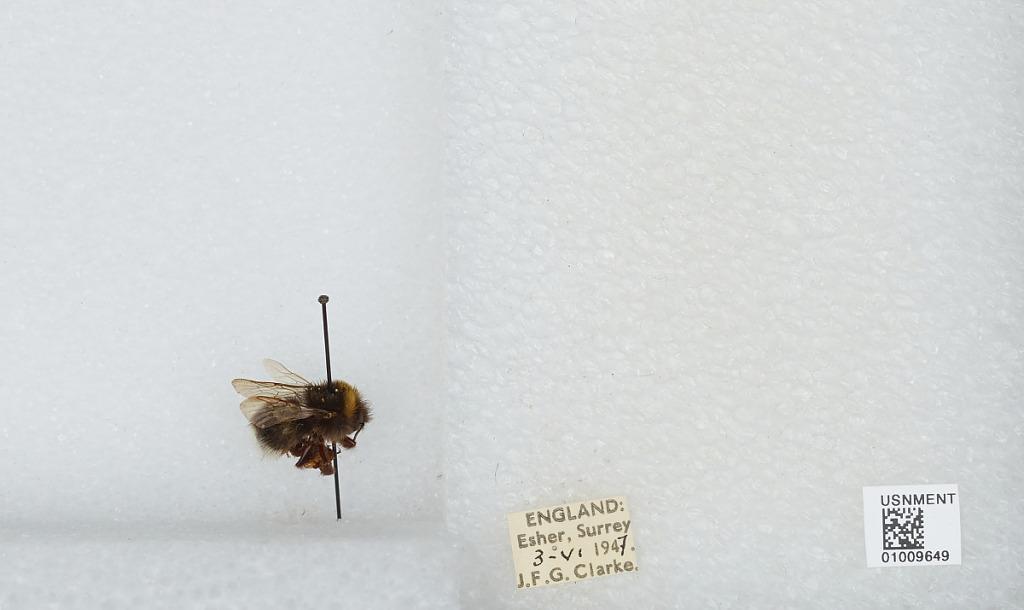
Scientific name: Bombus (Bombus) lucorum (Linnaeus)
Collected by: J. Clarke
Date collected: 1947-6-3
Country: United Kingdom
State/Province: England
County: Surrey
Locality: Esher, Elmbridge
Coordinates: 51.3691, -0.365